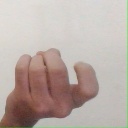
अक्षर: ज